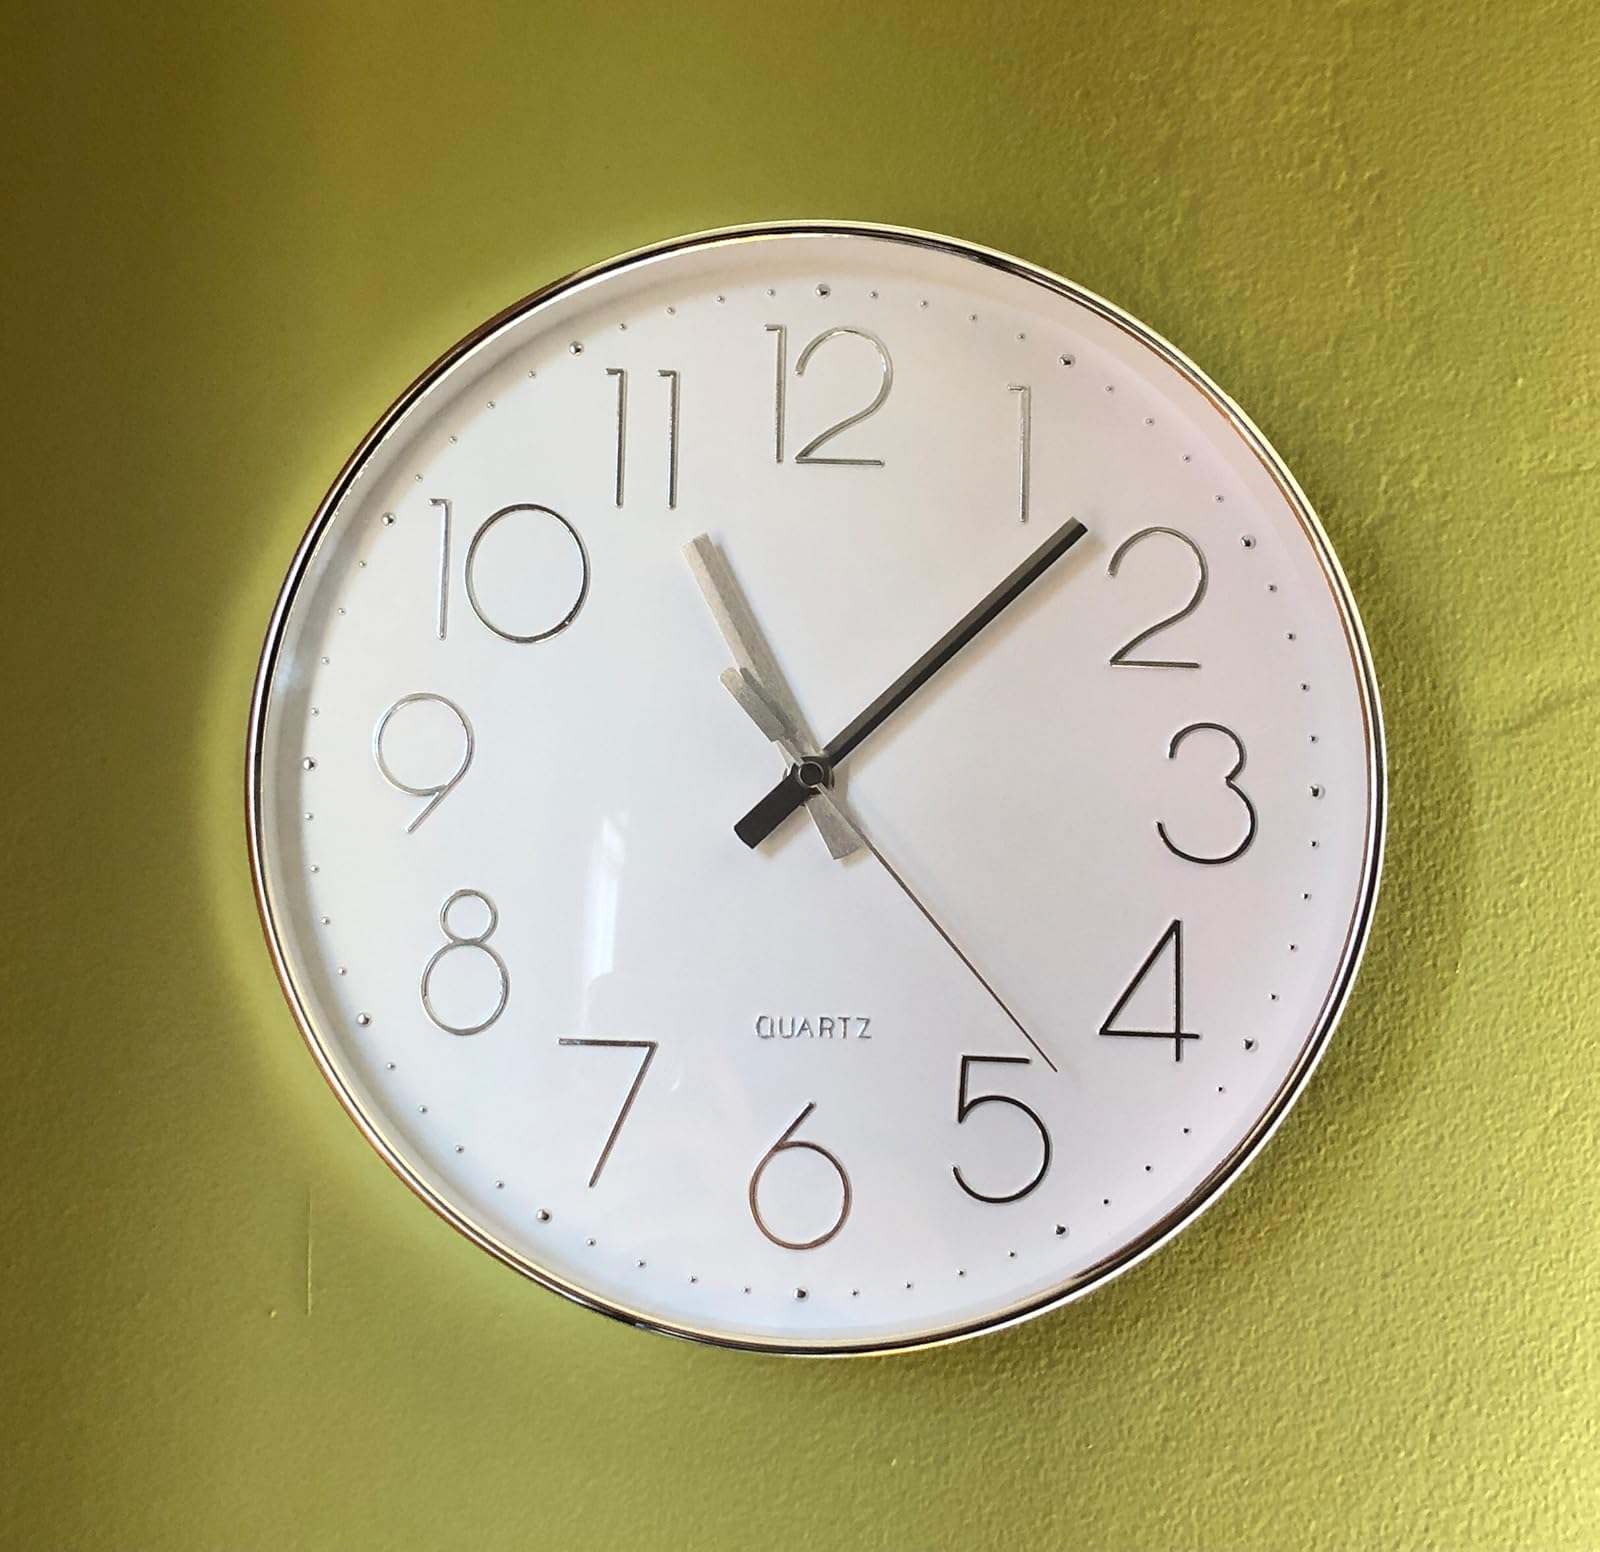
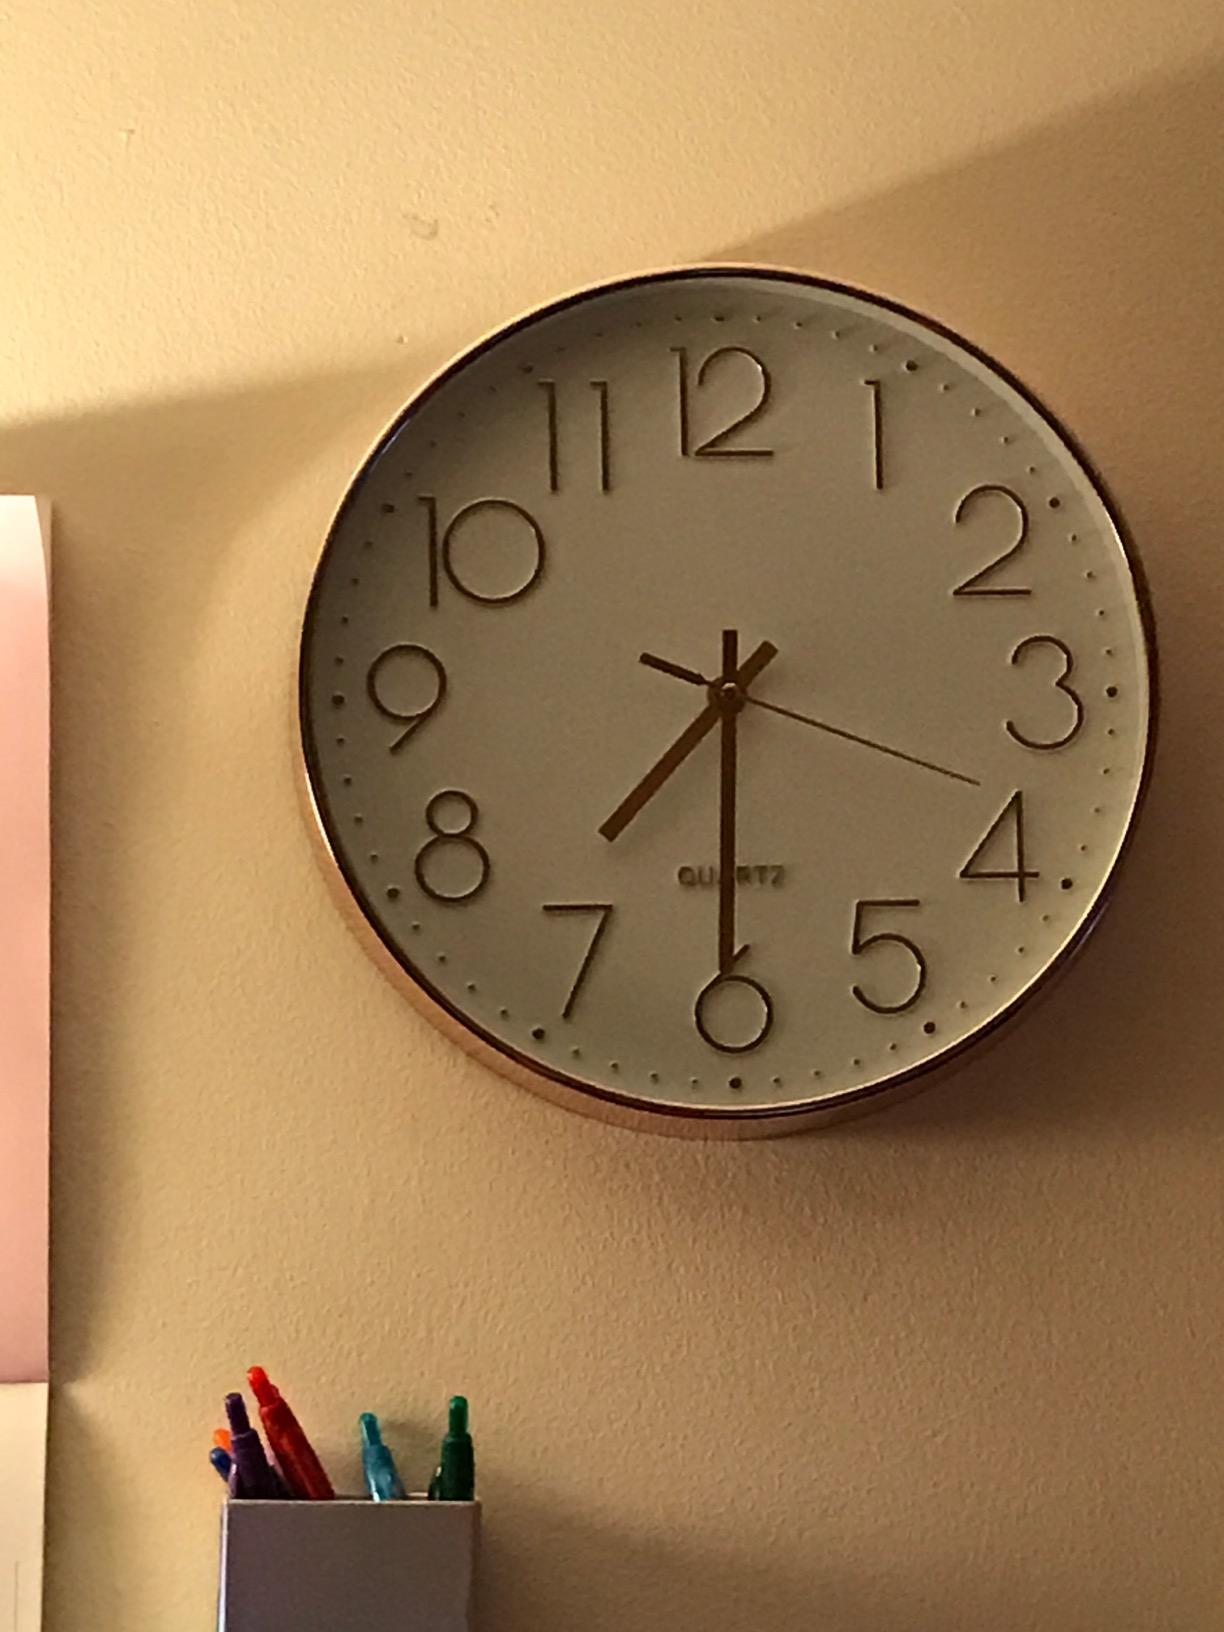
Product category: clock
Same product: no